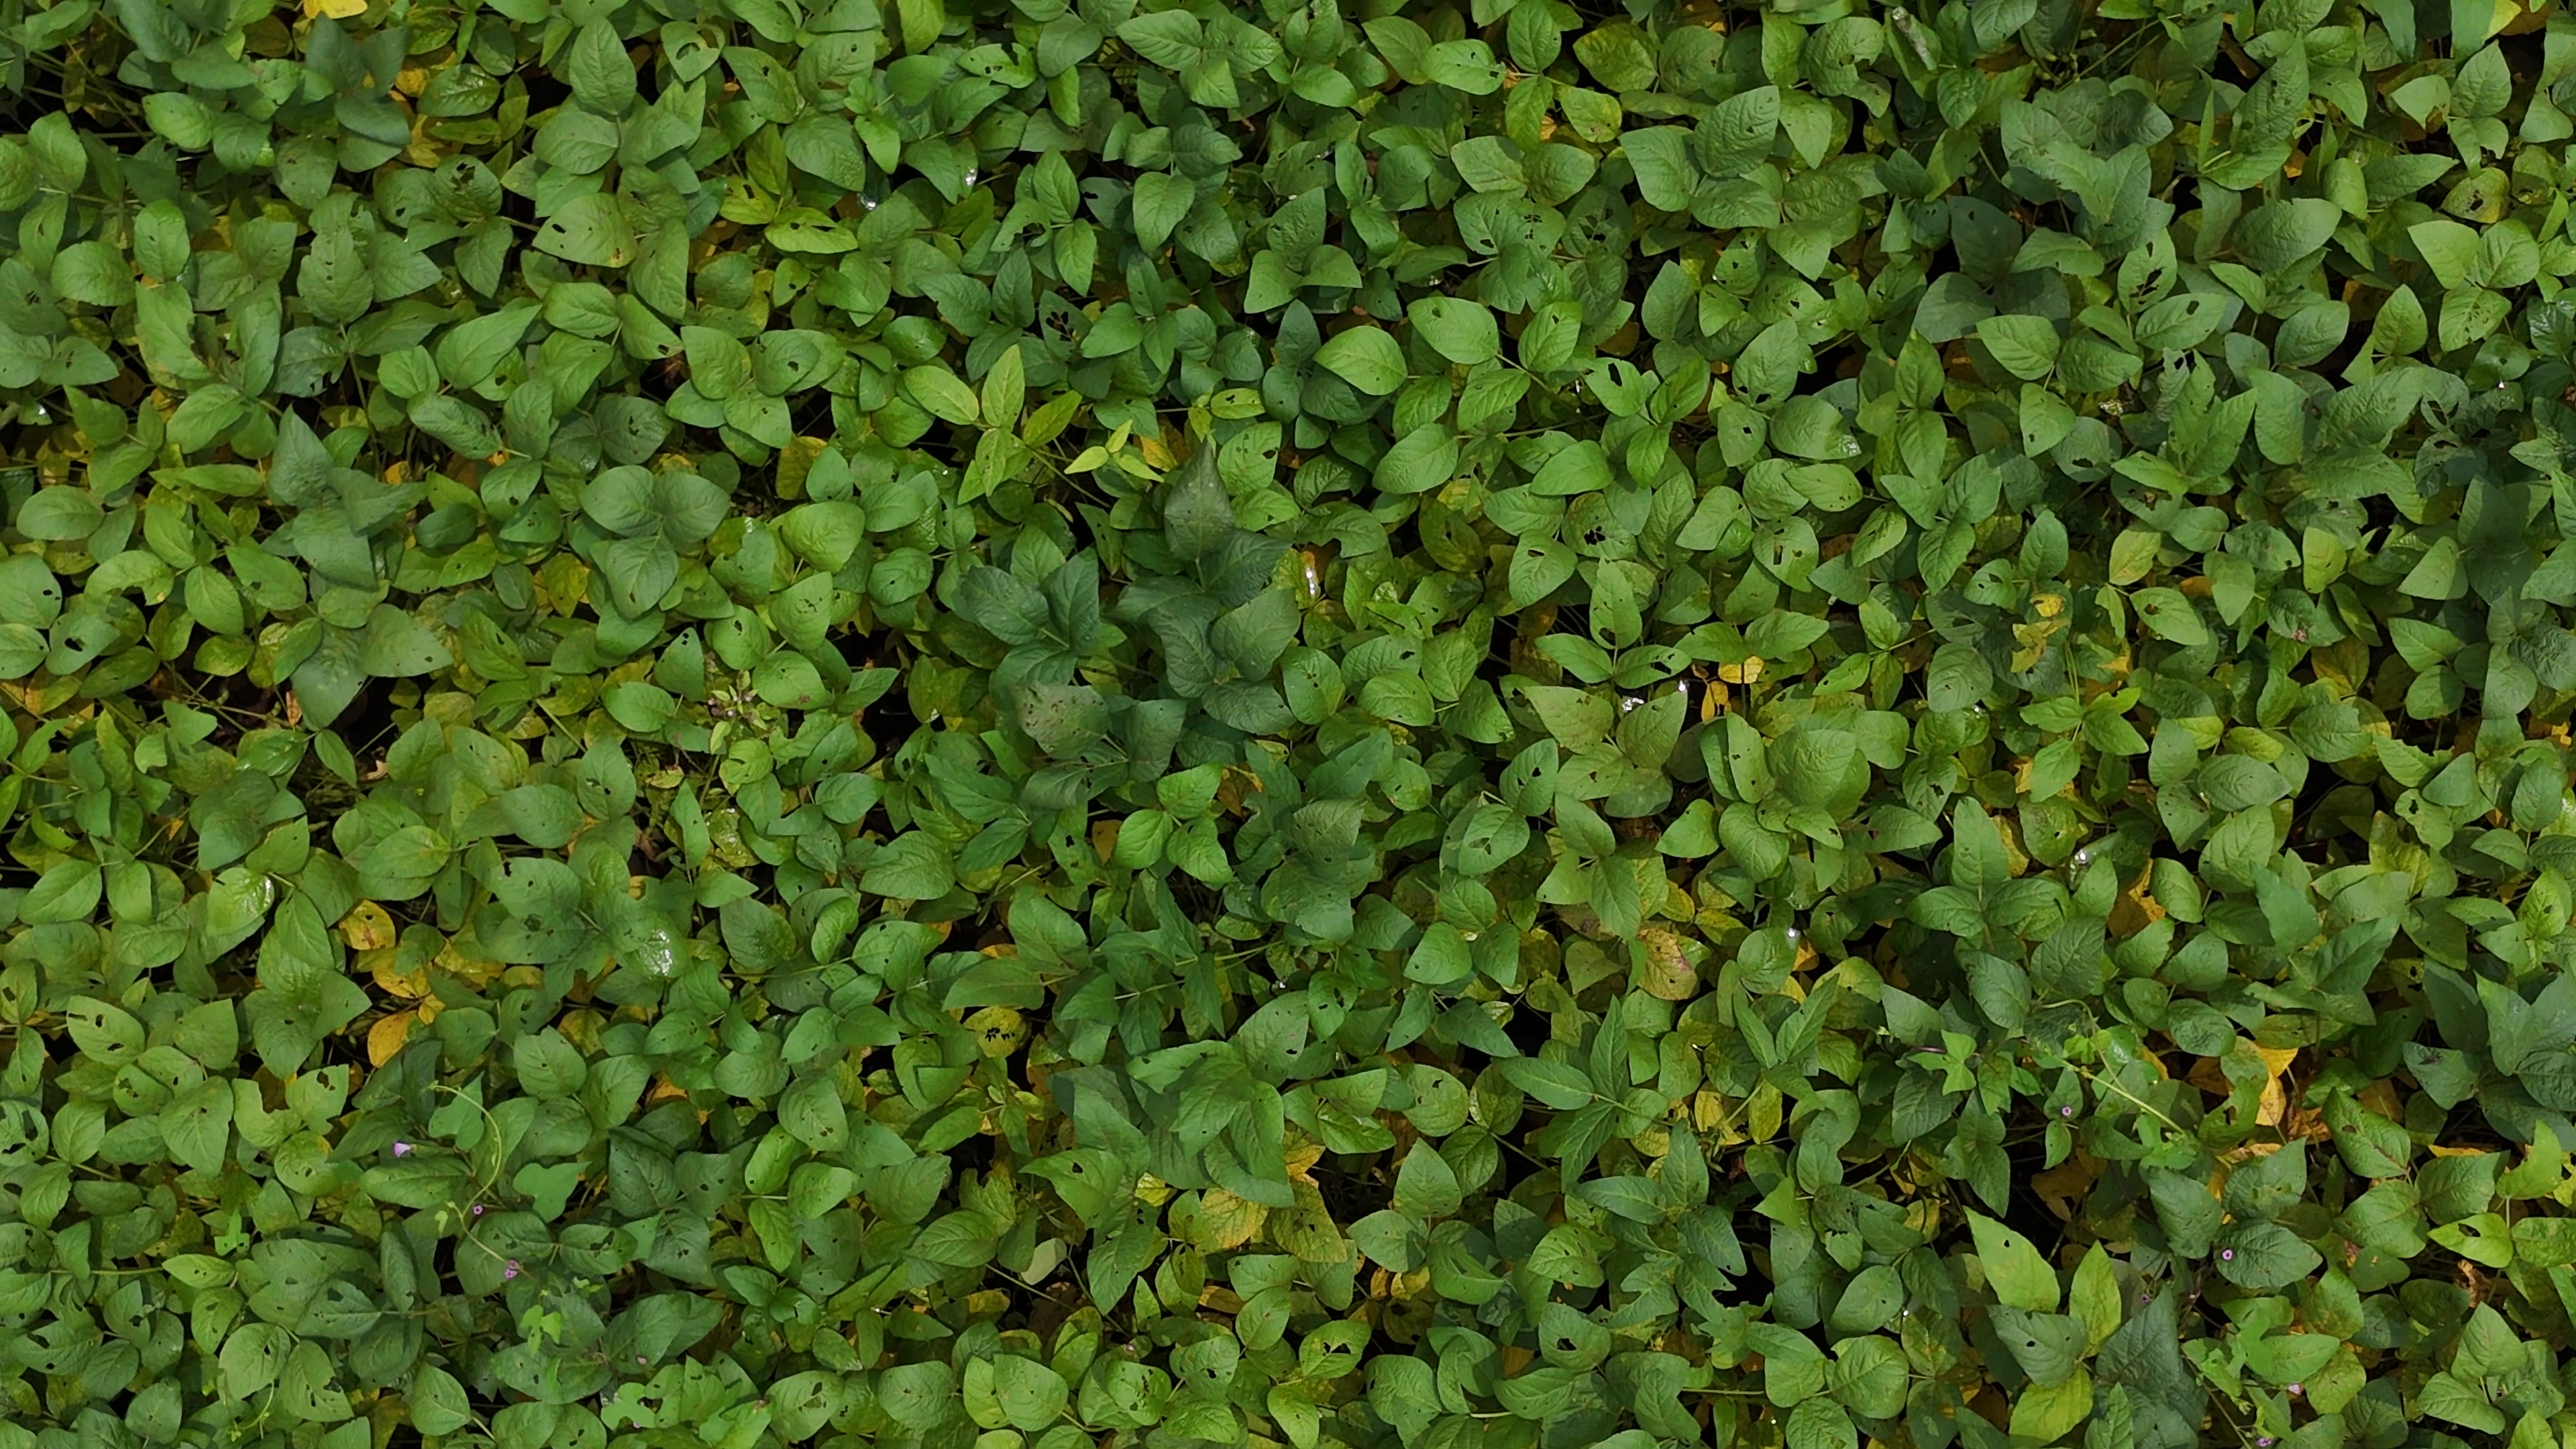
Label: Mosaic